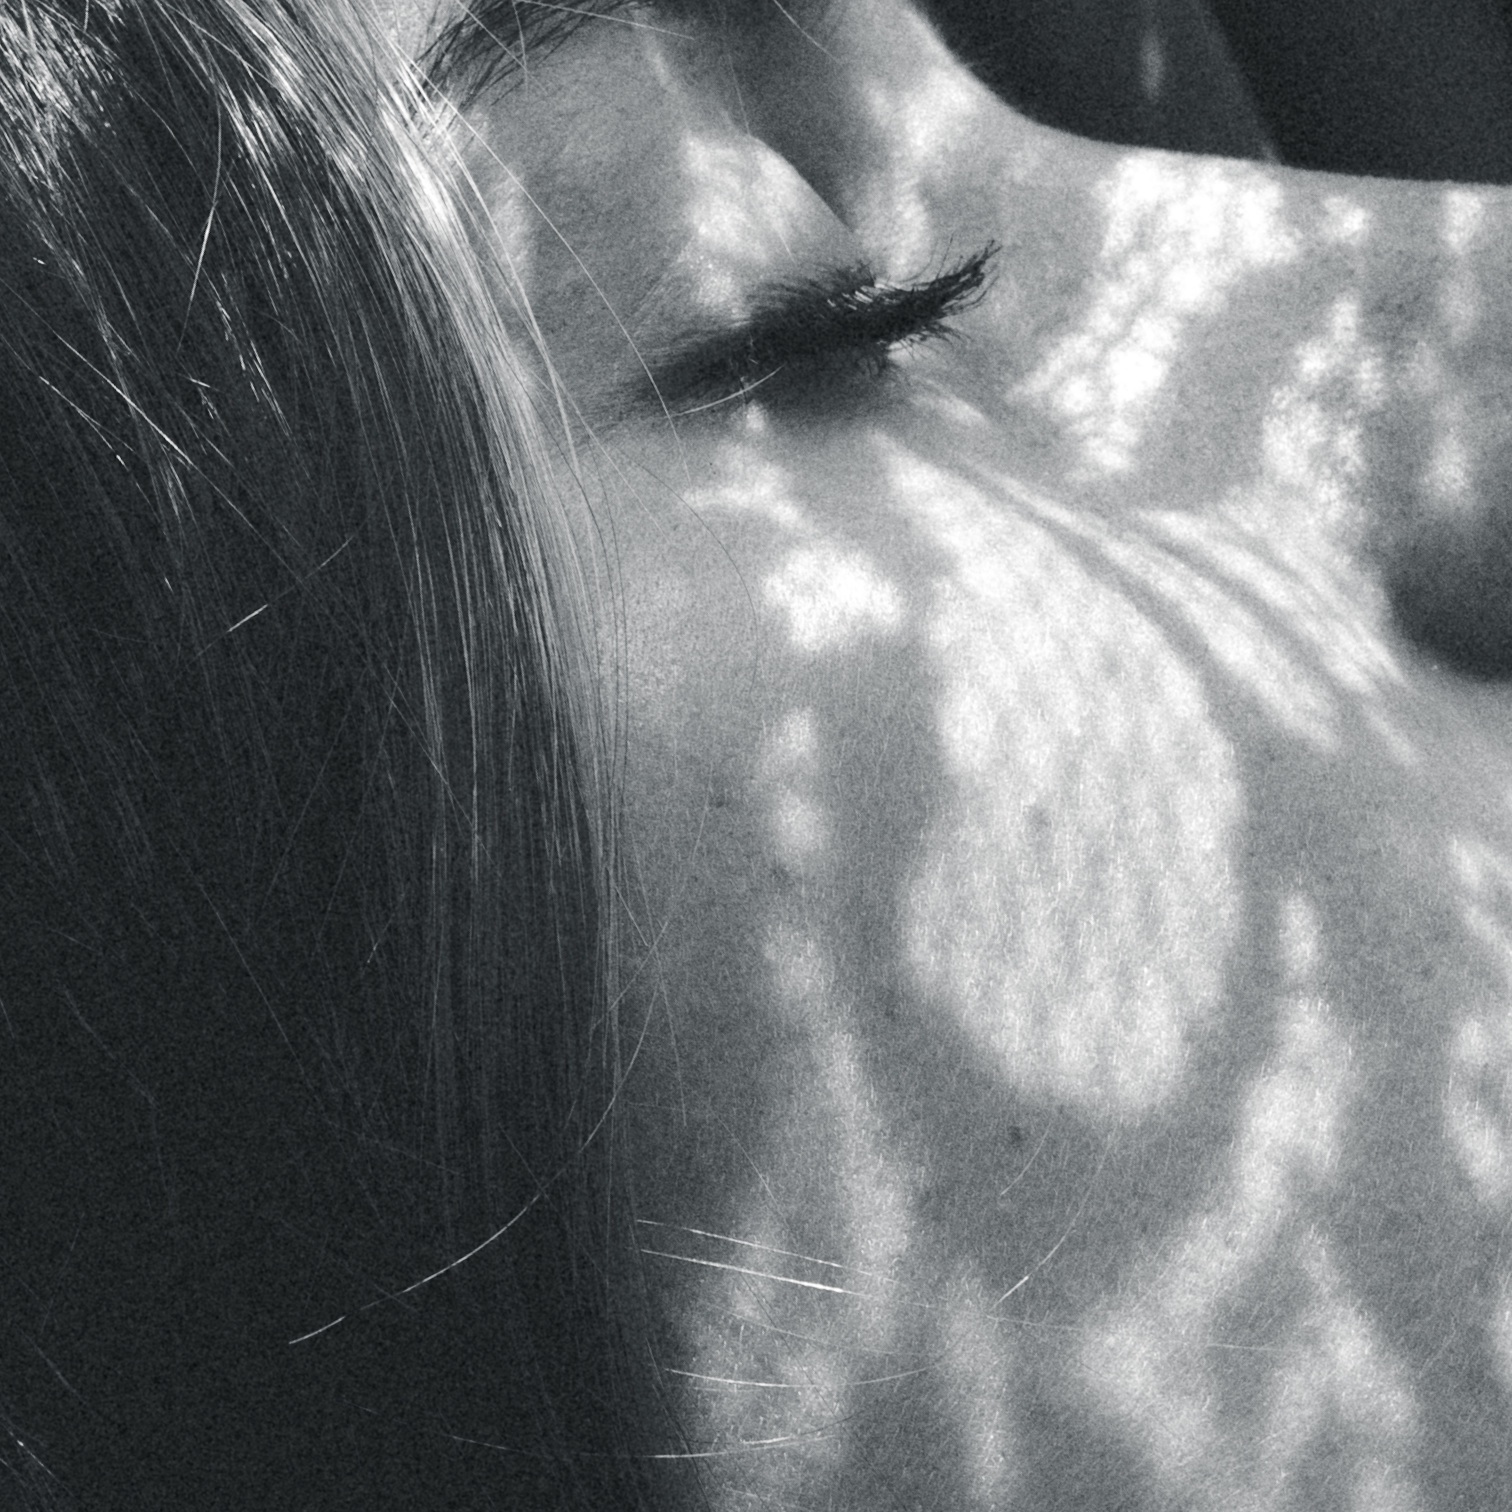
black and white, white, photography, darkness, black, monochrome, arm, chest, close up, human body, sketch, drawing, eye, head, image, organ, monochrome photography